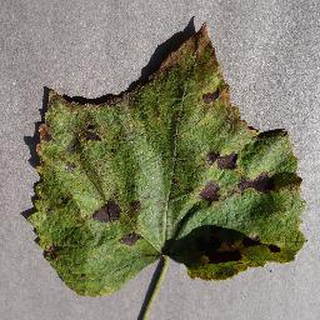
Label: grape_leaf_blight